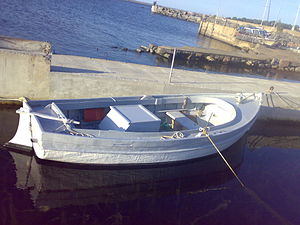
Motorbåd
Åben motorbåd med indenbordsmotor på Hasslö i Blekinge, Sverige.
En motorbåd er betegnelsen for en båd, der sejler ved hjælp af motor; fx dampdrevet, dieseldrevet eller benzindrevet, til forskel fra robåd og sejlbåd.